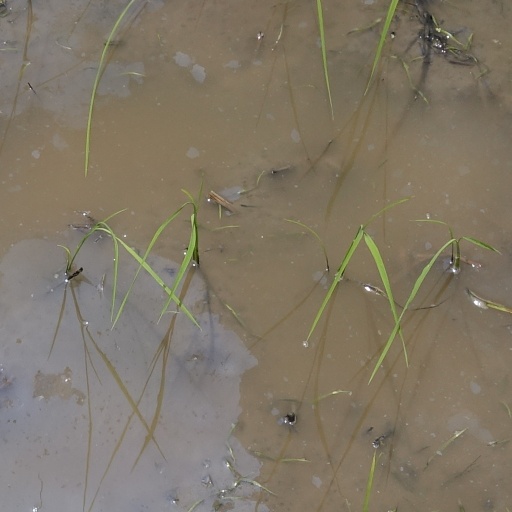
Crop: rice